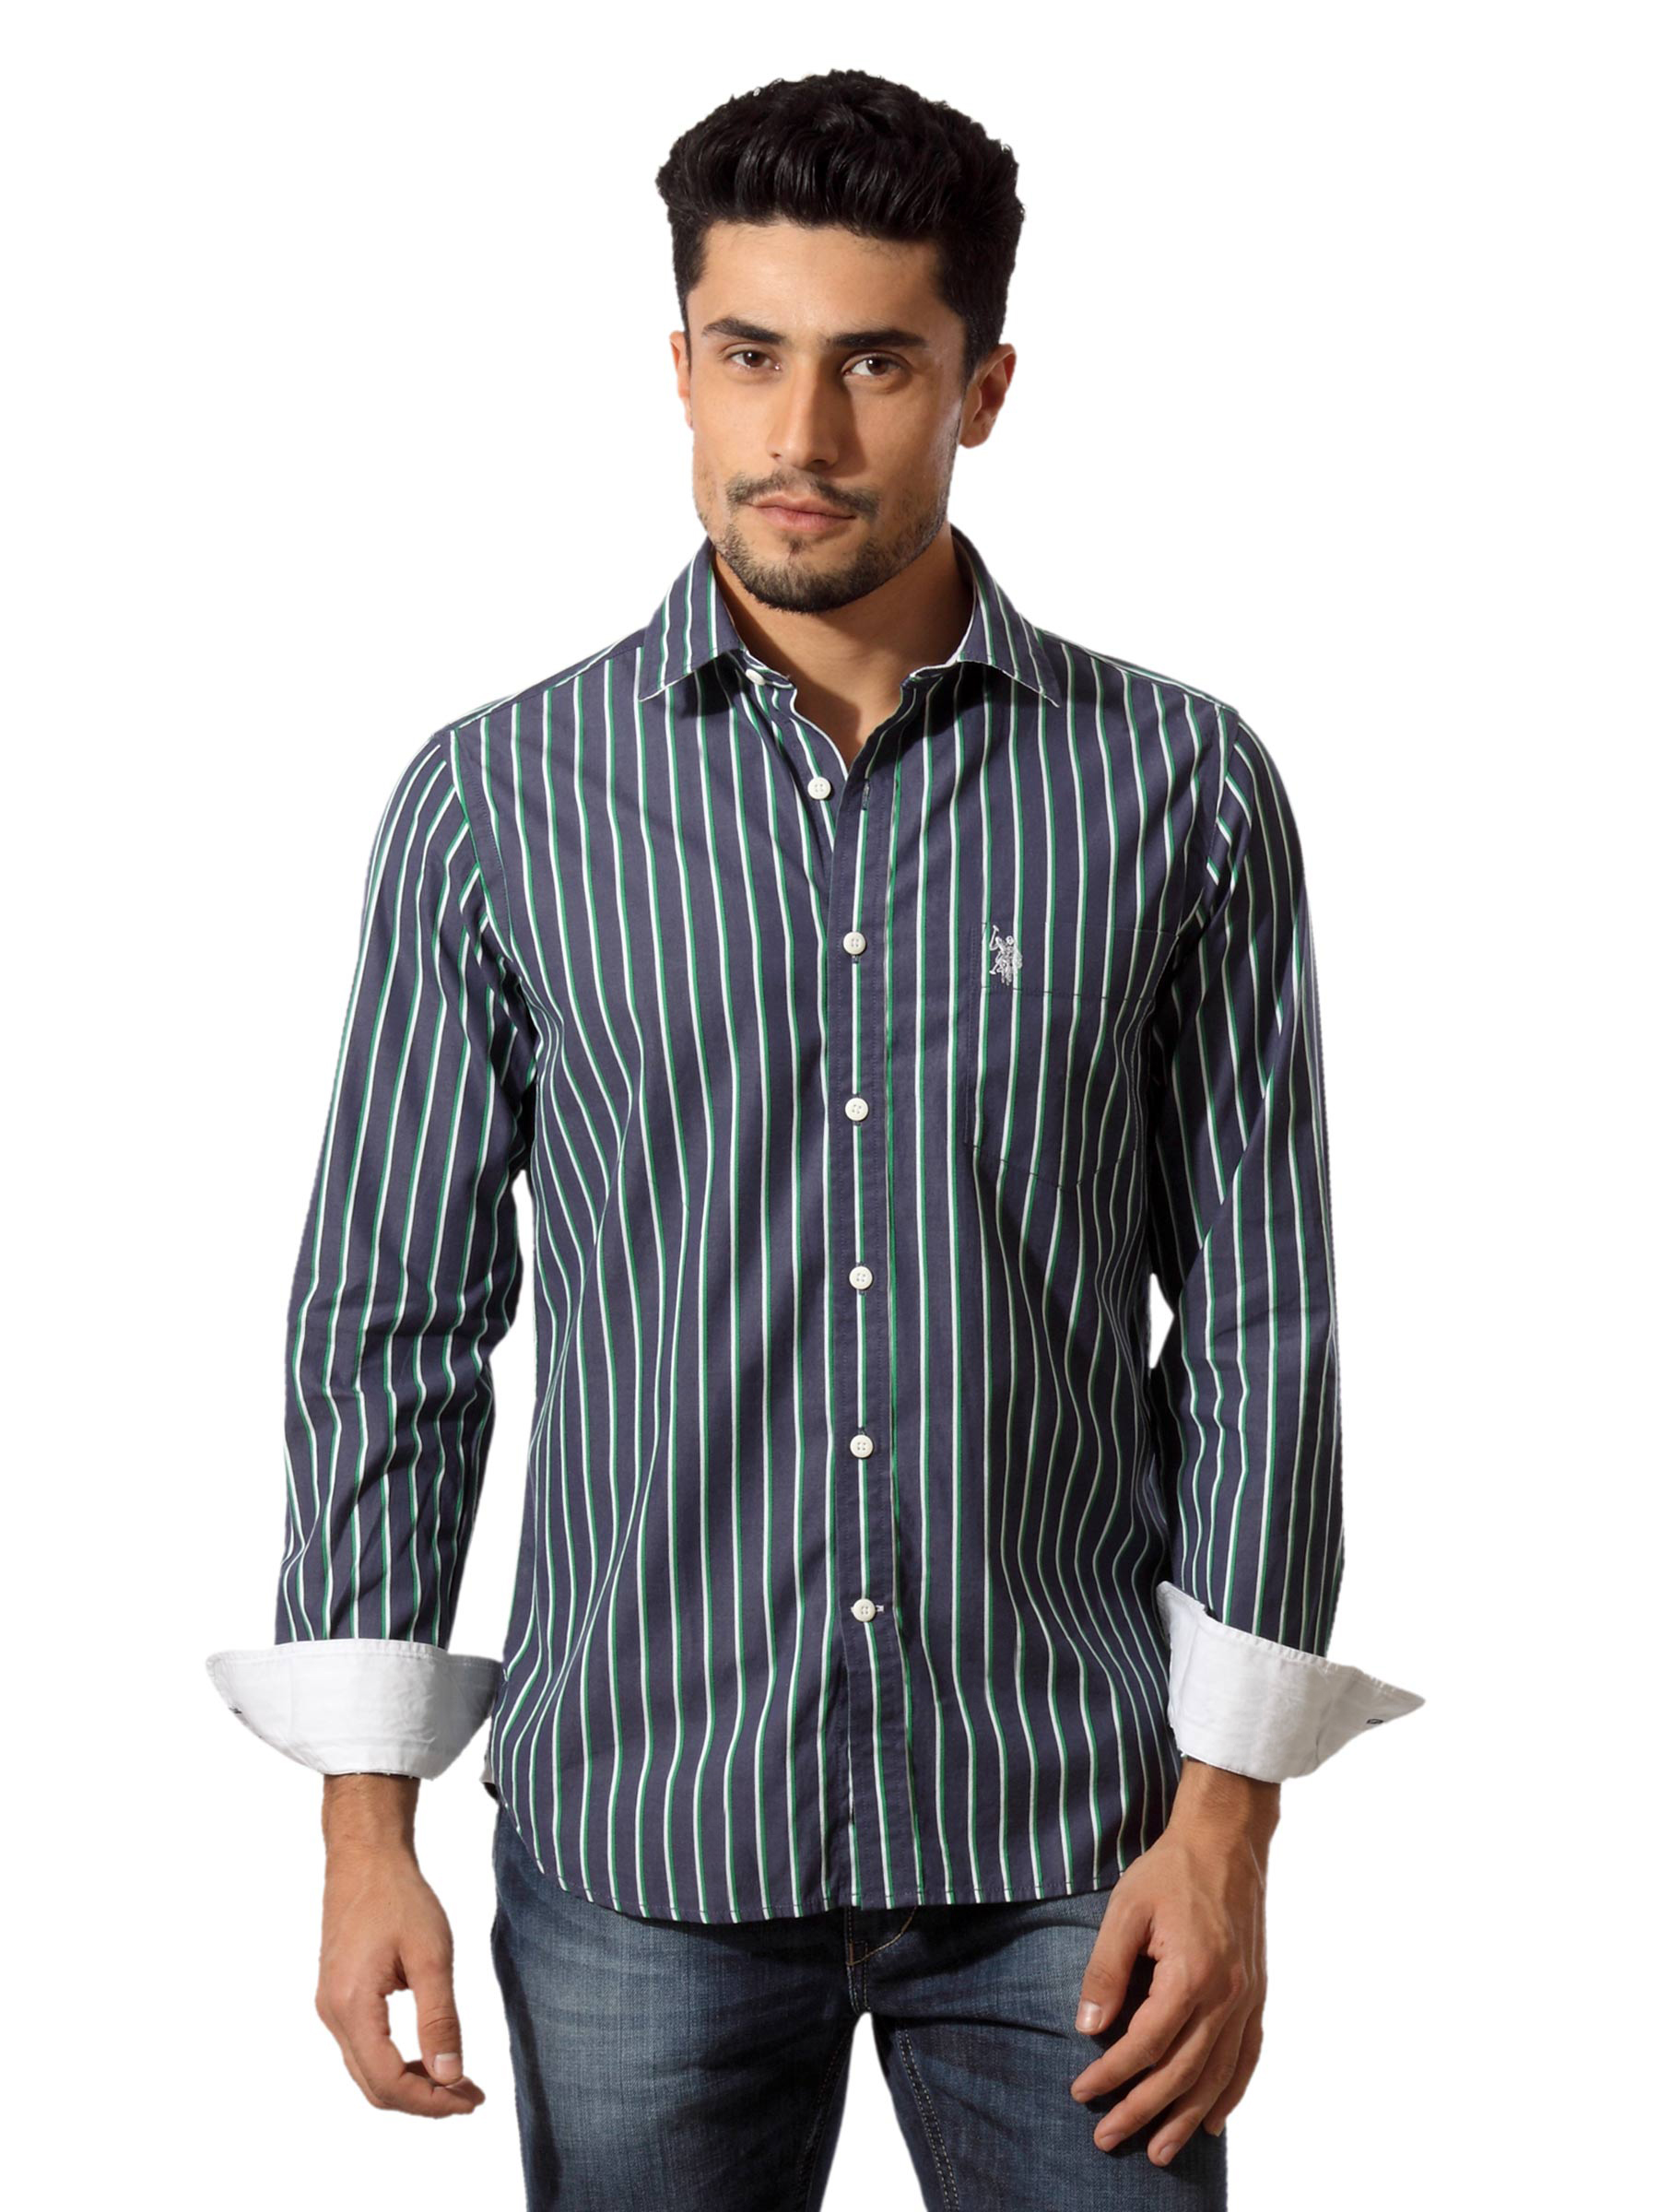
U.S.Polo Assn. Men Striped Navy Blue Shirt
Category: Apparel / Topwear / Shirts
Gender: Men
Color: Navy Blue
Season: Summer 2012
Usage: Formal